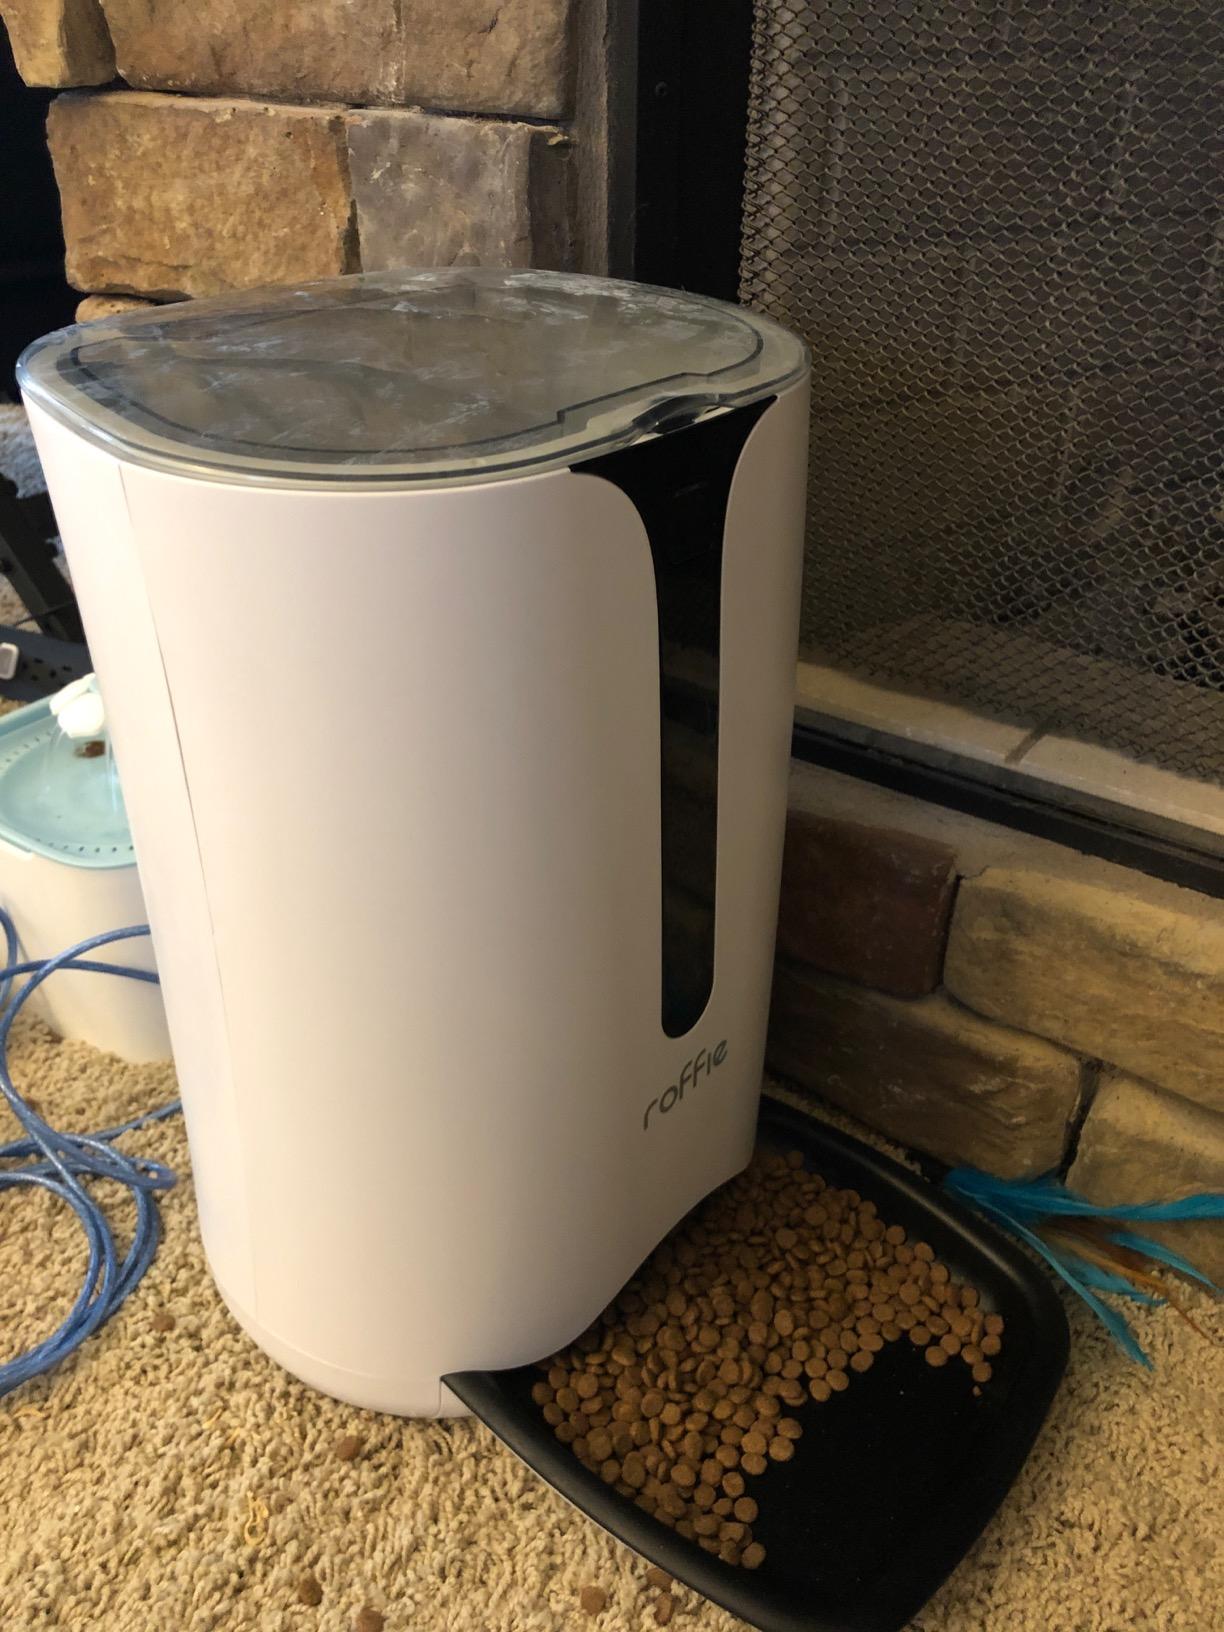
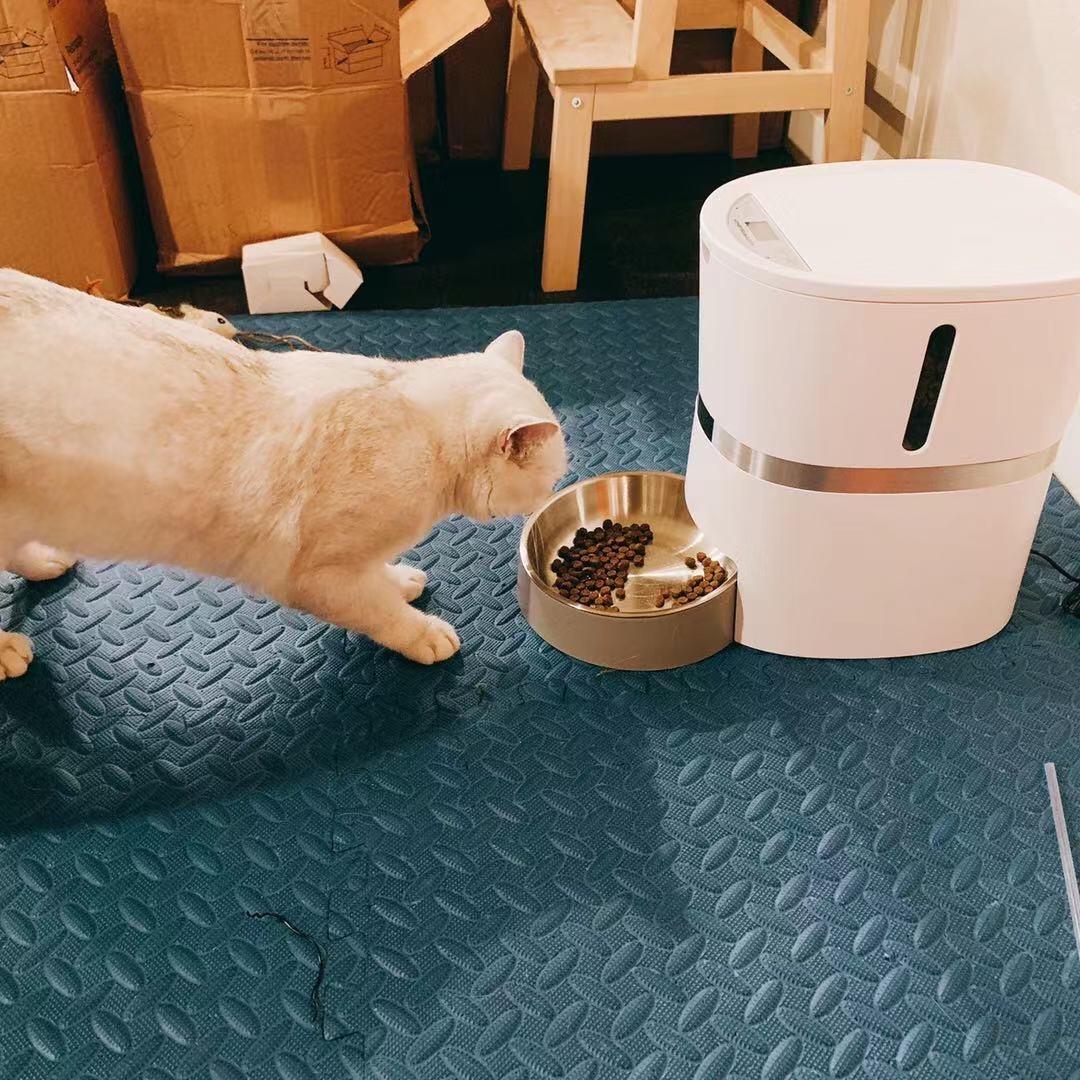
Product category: items_feeder
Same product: no